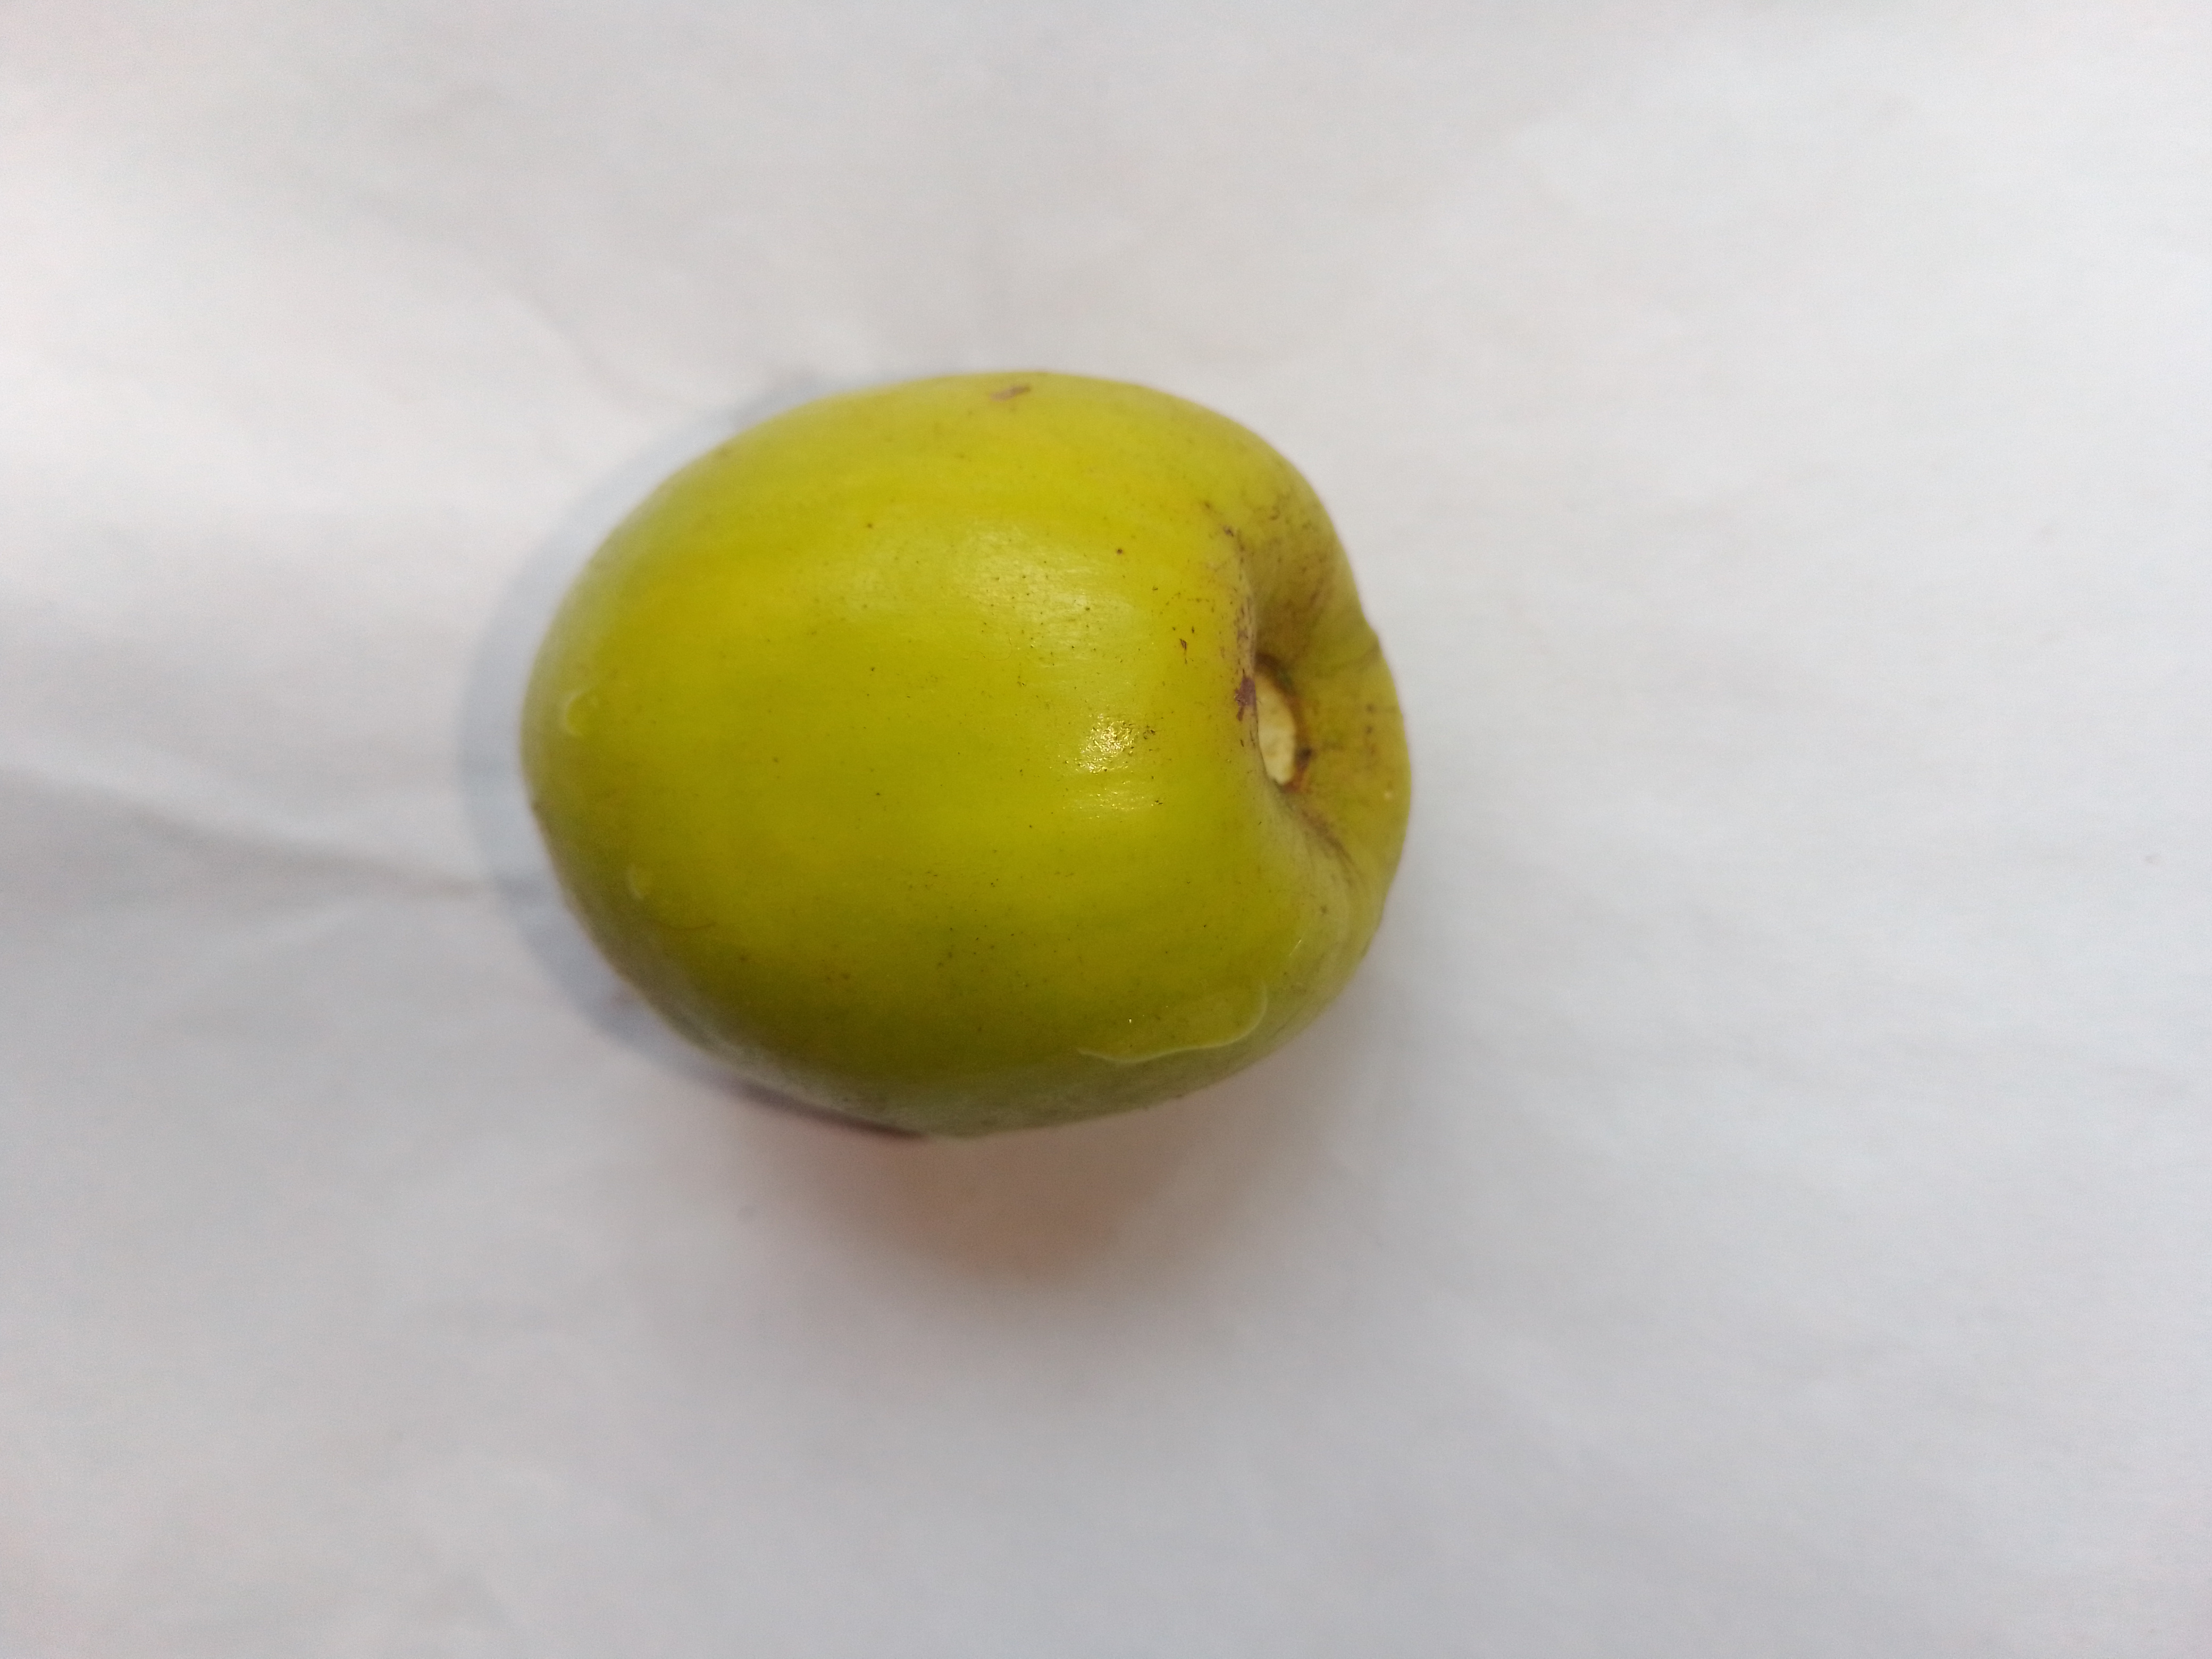
Fruit: jujube
Condition: fresh